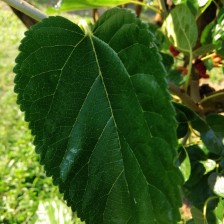
Variety: BlackOodTurkey